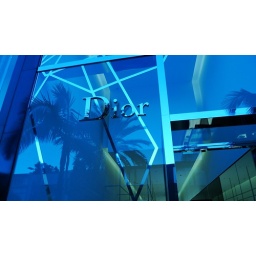
glass palm trees reflected against dior homme